Deng Xiaoping

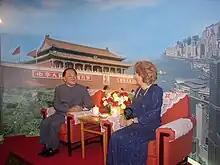
A model reconstruction of Deng Xiaoping's 1984 meeting with UK Prime Minister Margaret Thatcher, Shenzhen

Following Mao's death on 9 September 1976 and the purge of the Gang of Four in October 1976, Premier Hua Guofeng succeeded as Chairman of the Chinese Communist Party and gradually emerged as the "de facto" leader of China. Prior to Mao's death, the only governmental position Deng held was that of First Vice Premier of the State Council, but Hua Guofeng wanted to rid the Party of extremists and successfully marginalised the Gang of Four. On 22 July 1977, Deng was restored to the posts of vice-chairman of the Central Committee, vice-chairman of the Military Commission and Chief of the General Staff of the People's Liberation Army.